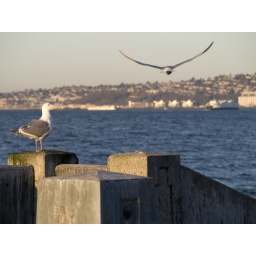
I can't get over the pretty blue water yesterday.